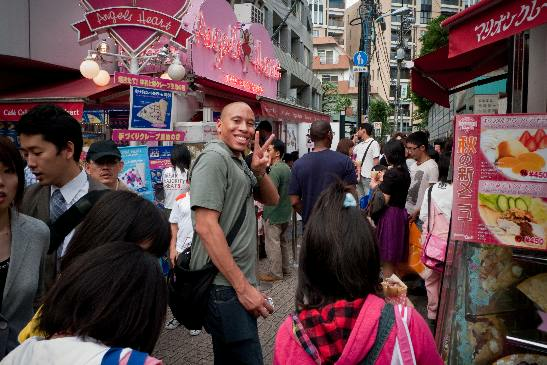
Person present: Yes